Yomawari Neko

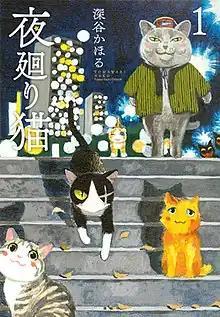
First volume cover (Kodansha edition)

is a Japanese manga series written and illustrated by Kaoru Fukaya. Originally published on the author's Twitter account in October 2015, the series was initially acquired by Enterbrain, who published the first volume in June 2016, and later by Kodansha who re-released the volume and continued its publication. As of December 2024, the series has been collected into eleven volumes. An anime television series adaptation produced by Shogakukan Music & Digital Entertainment aired in March 2023.